Umberto Ragazzi

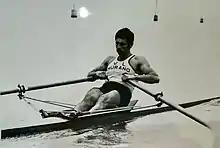
Umberto Ragazzi

Umberto Ragazzi (born 27 July 1953) is an Italian rower. He competed in the men's double sculls event at the 1976 Summer Olympics.